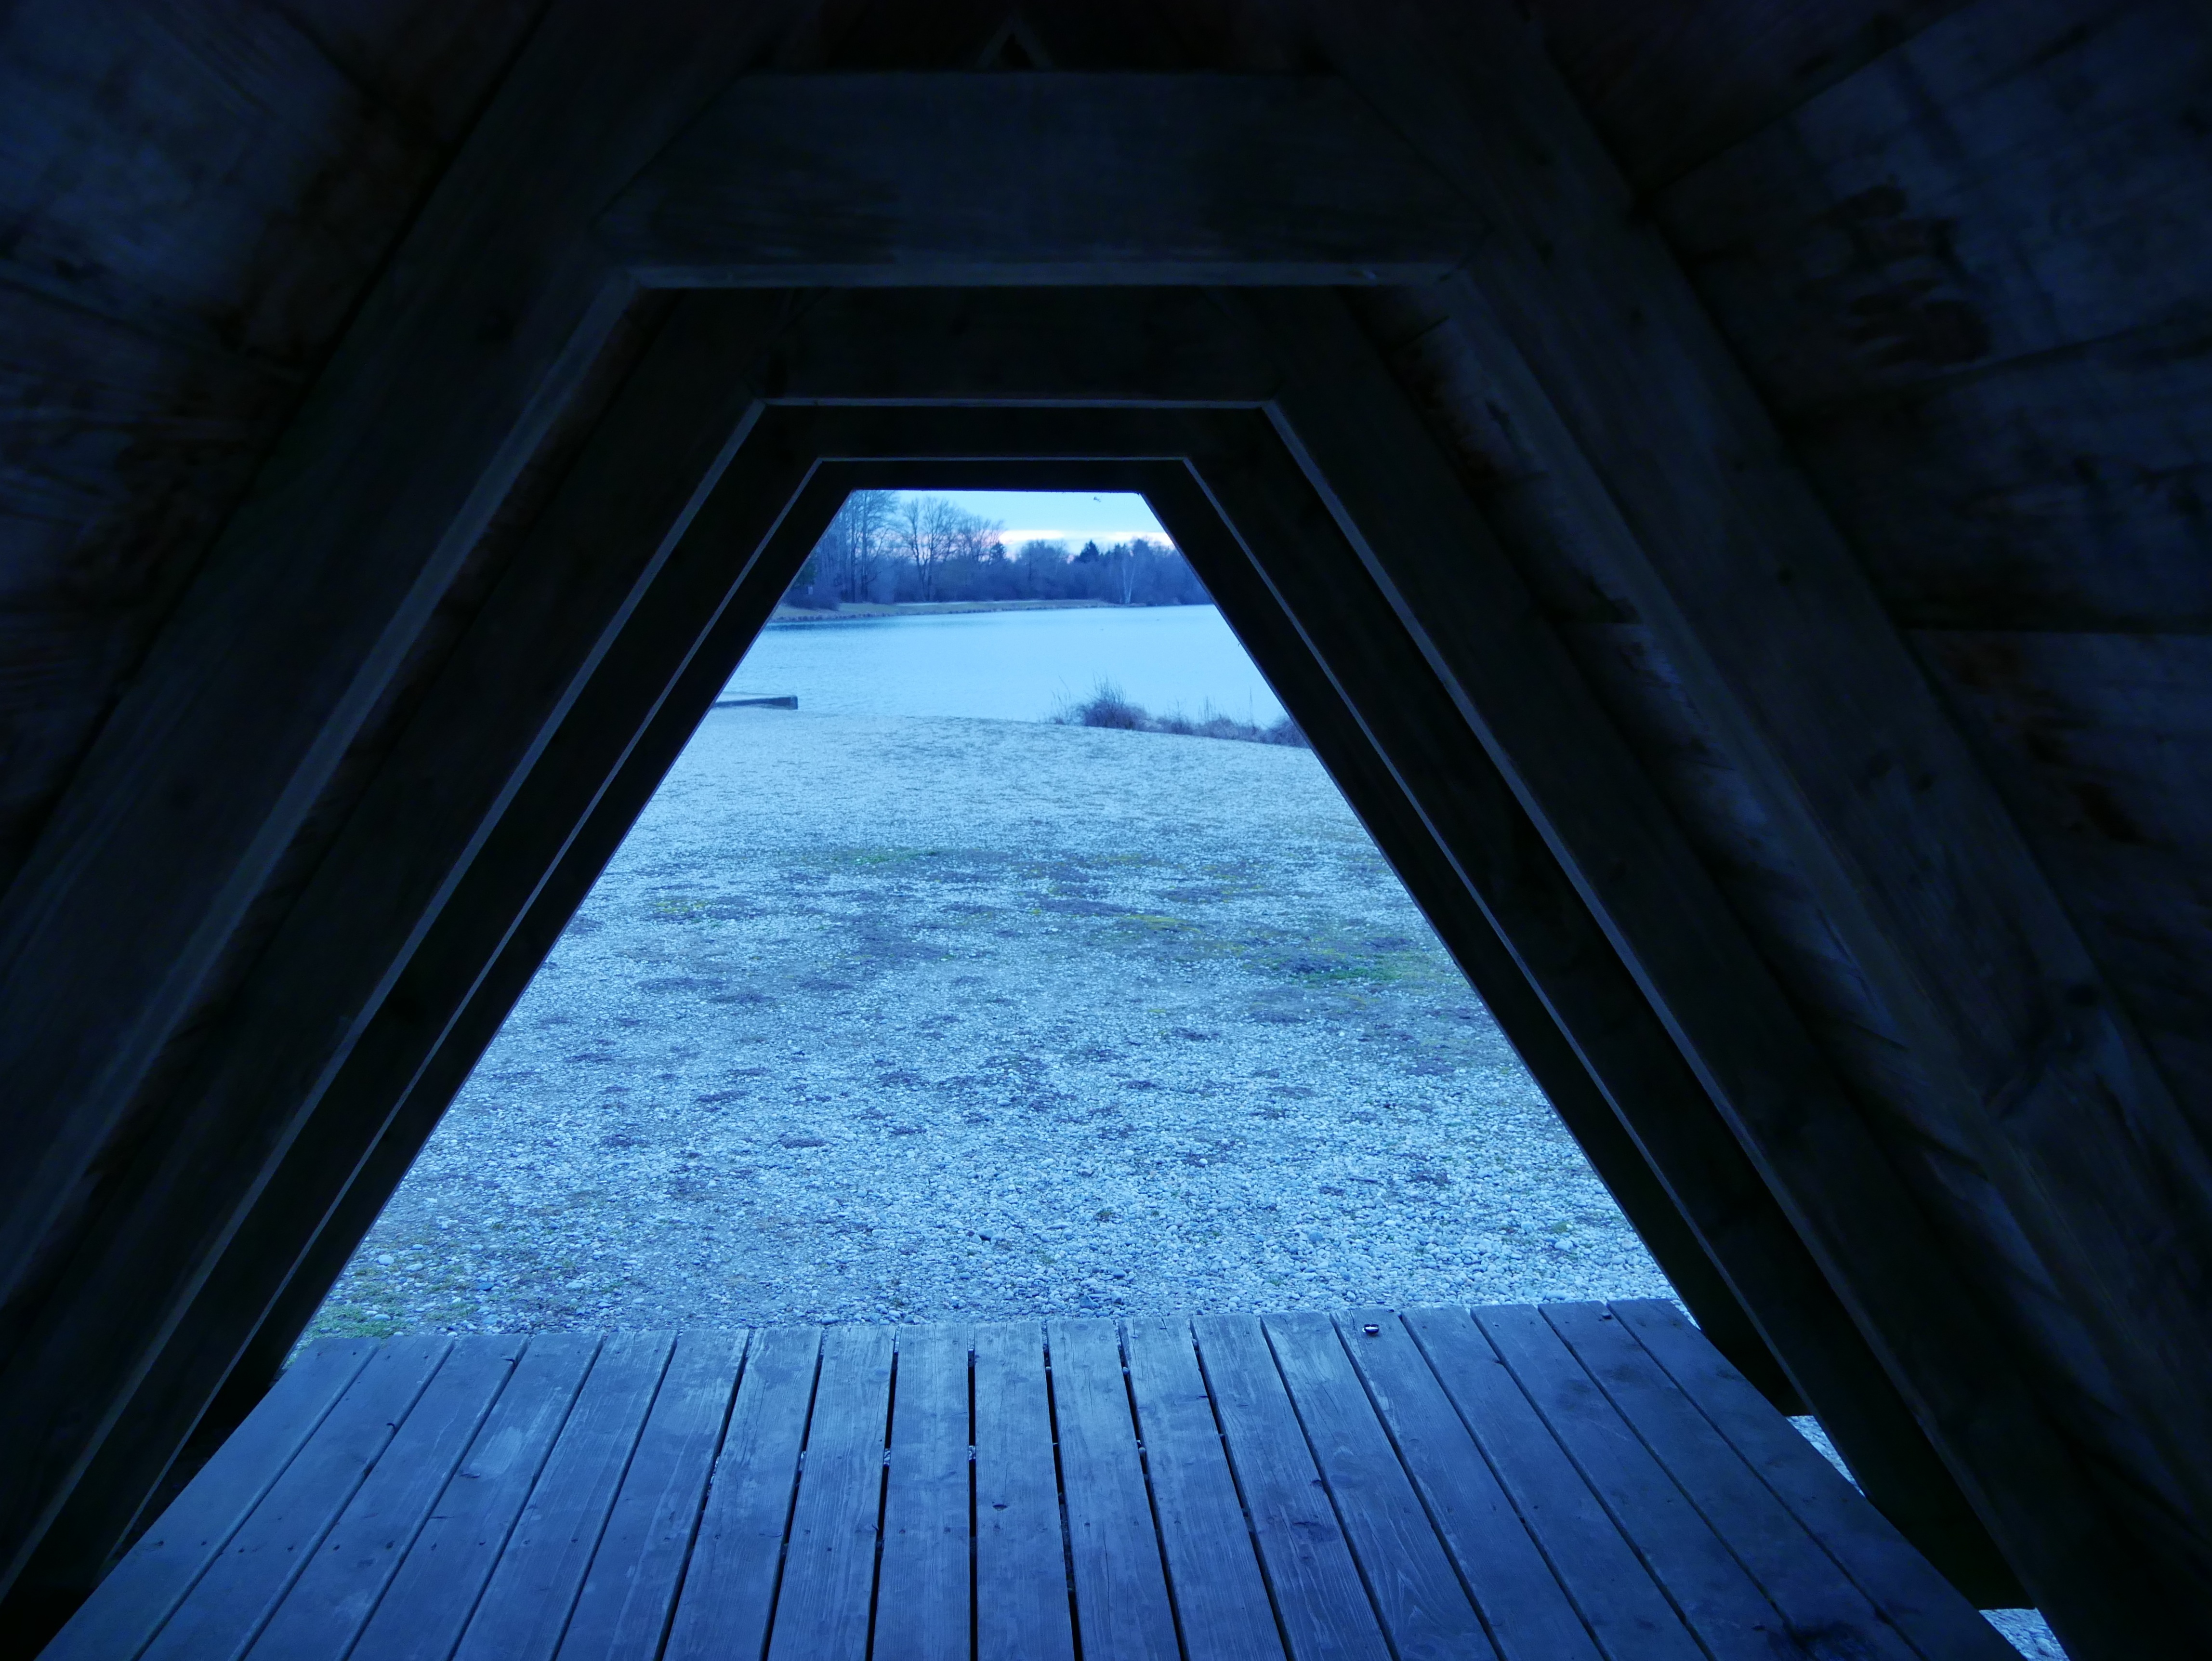
light, sky, sunlight, reflection, swimming pool, darkness, blue, symmetry, screenshot